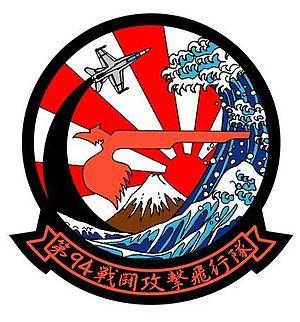
Le Kyokujitsuki est un drapeau japonais figurant un cercle solaire rouge sur fond blanc entouré de rayons. Il est aujourd'hui utilisé par les Forces japonaises d'autodéfense et la Force terrestre d'autodéfense japonaise, et le fut historiquement par l'armée japonaise, en particulier l'Armée impériale japonaise et la Marine impériale japonaise. Toujours symbole de tradition et de bonne fortune au Japon, il est perçu à l'étranger, surtout en Asie de l'Est, comme symbole de l'occupation japonaise et y possède une connotation particulièrement négative.